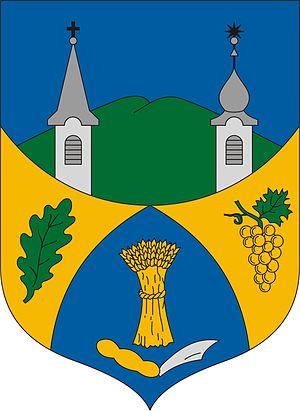
Csákberény est un village et une commune du comitat de Fejér en Hongrie.